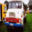
Label: truck